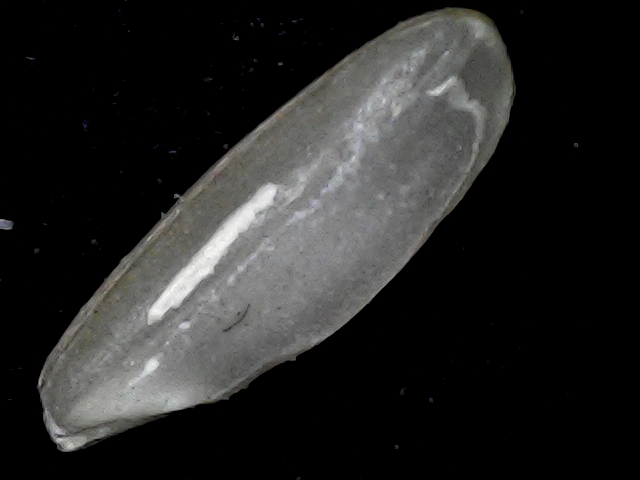
Rice variety: BD72